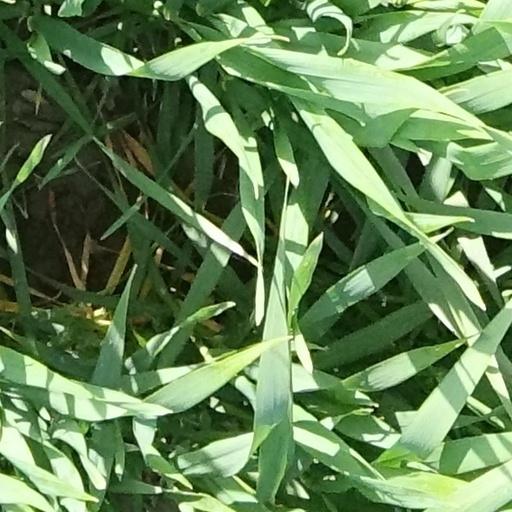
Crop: wheat